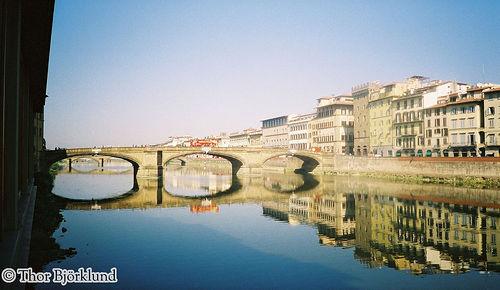
Weather: sun or clear